Buckshot John

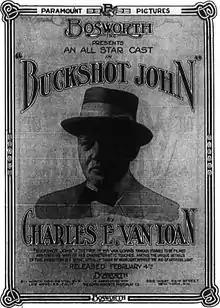
Advertisement

Buckshot John is a 1915 American Western film that was directed by and starred Hobart Bosworth.